Annales Fuldenses

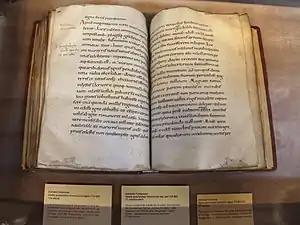
11th century Carolingian minuscule copy of the "Annales Fuldenses" kept in the Humanist Library of Sélestat. Entry for the year 855: Earthquake at Mainz

The Annales Fuldenses or Annals of Fulda are East Frankish chronicles that cover independently the period from the last years of Louis the Pious (died 840) to shortly after the end of effective Carolingian rule in East Francia with the accession of the child-king, Louis III, in 900. Throughout this period they are a near contemporary record of the events they describe and a primary source for Carolingian historiography. They are usually read as a counterpart to the narrative found in the West Frankish "Annales Bertiniani".